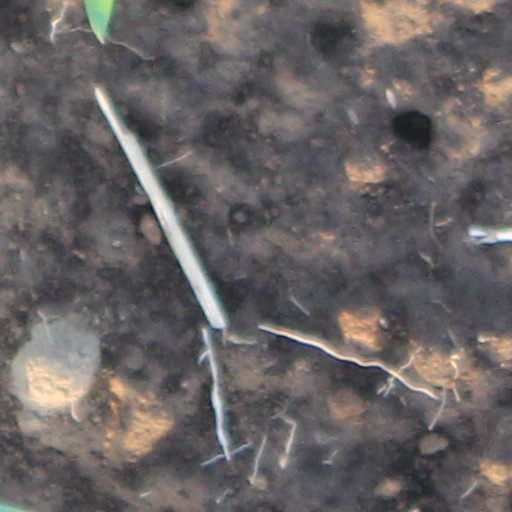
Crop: wheat